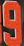
Number: 9